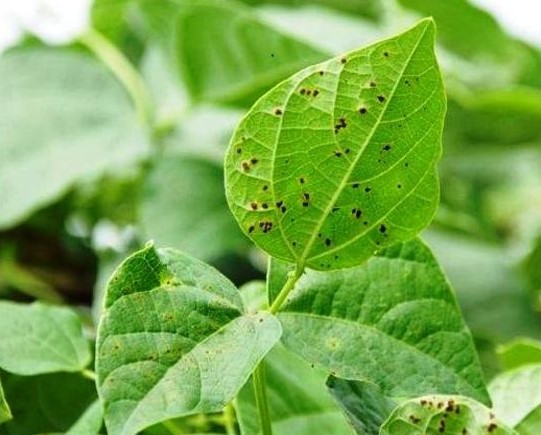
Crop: unknown
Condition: bean_bean_rust